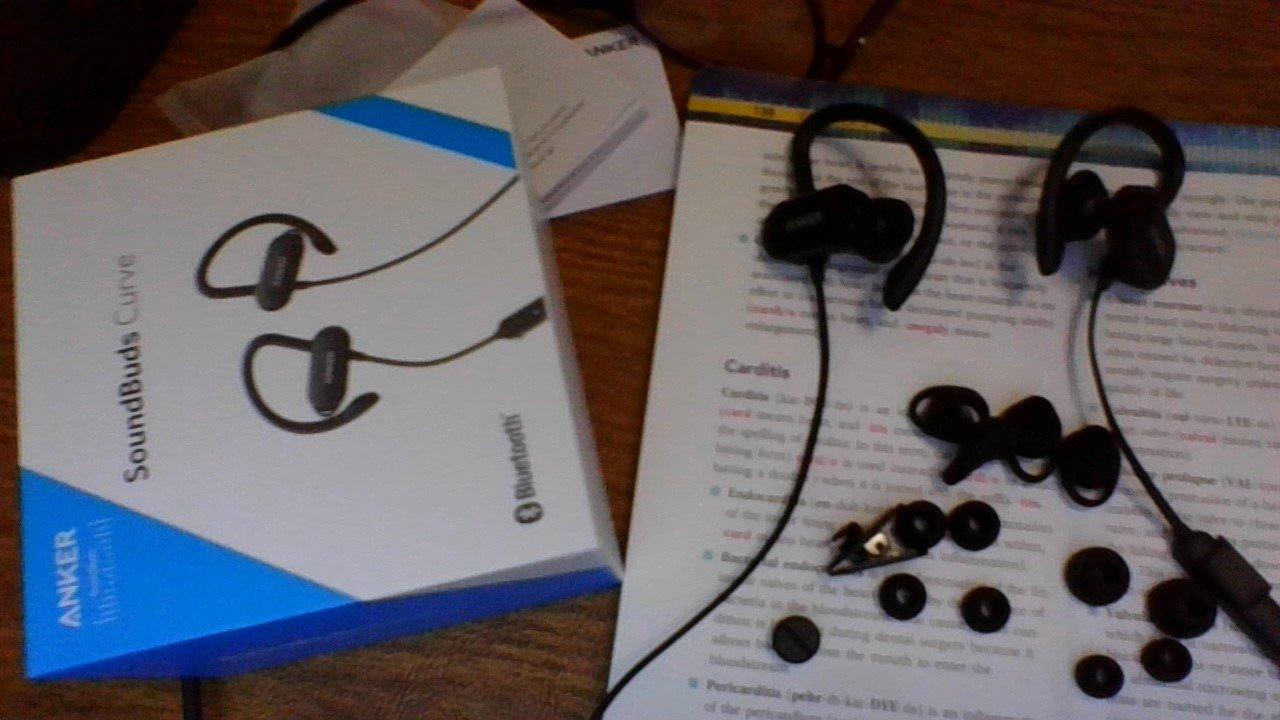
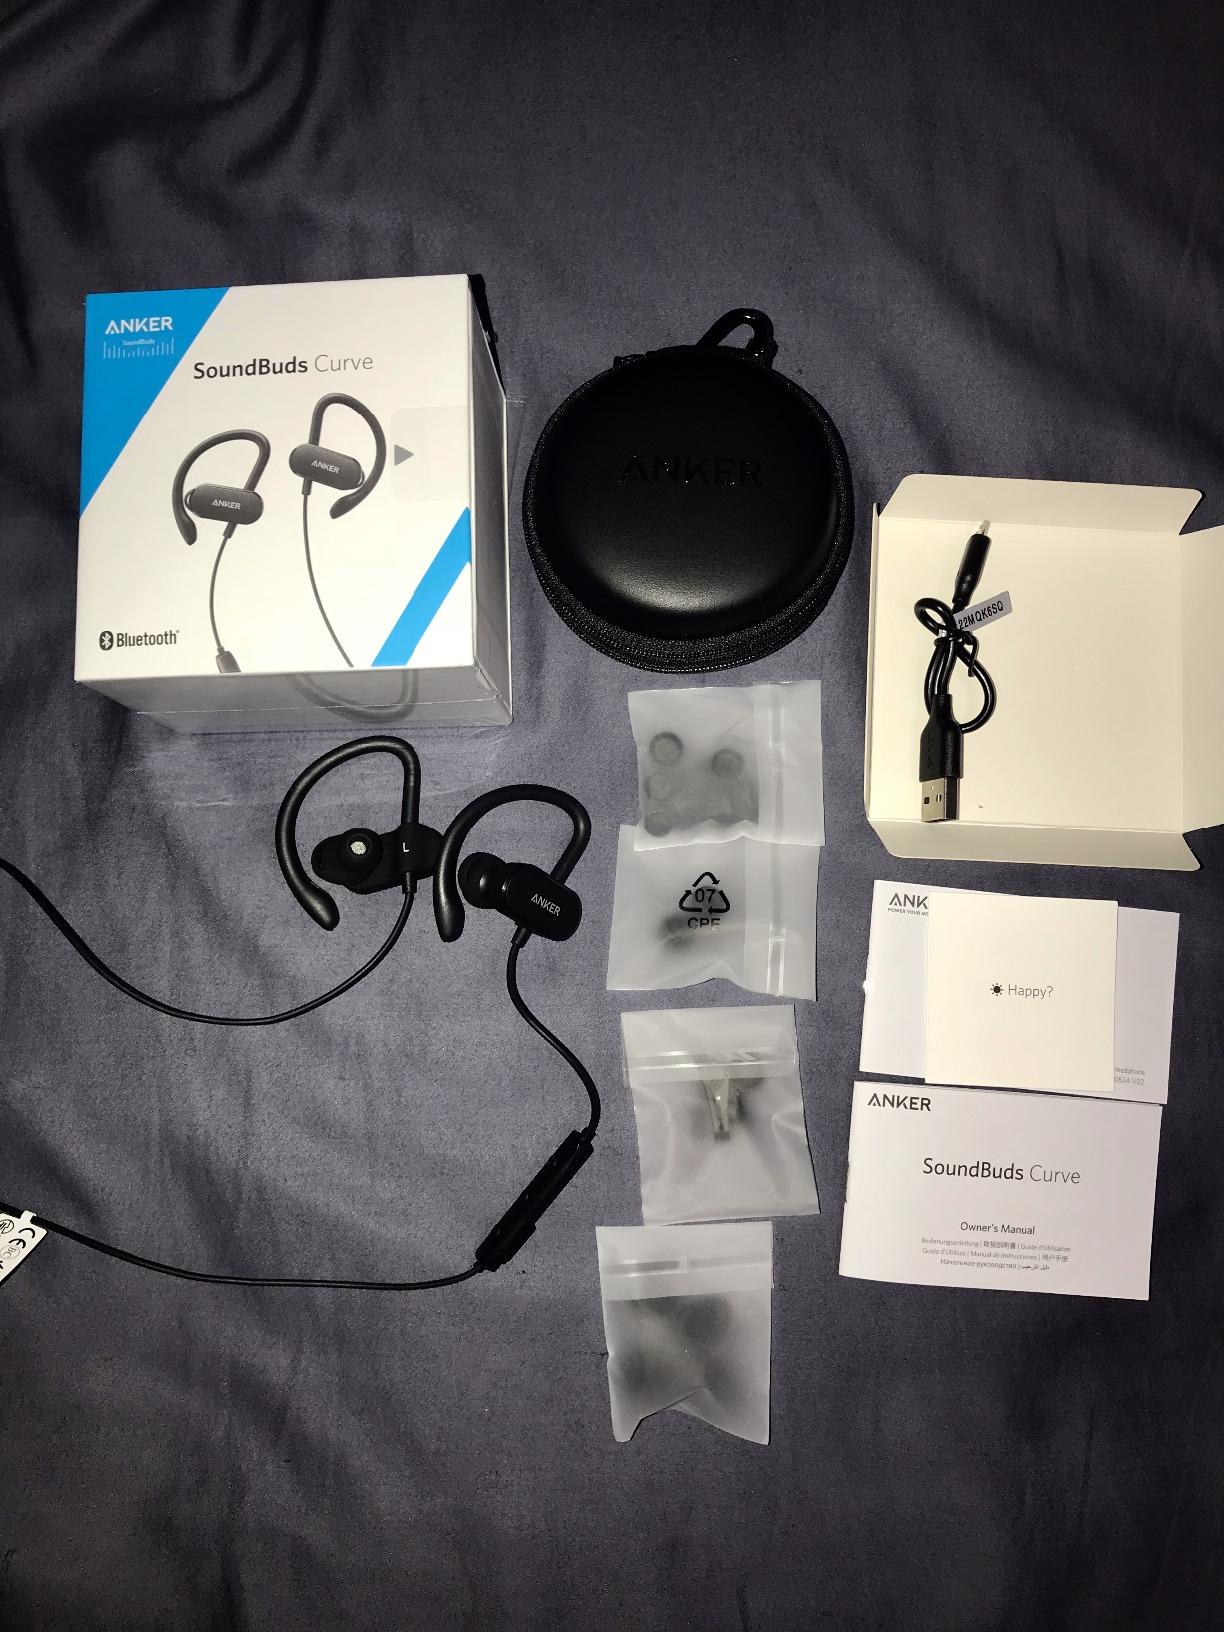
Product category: headphones
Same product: yes